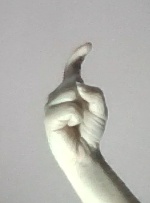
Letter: ra